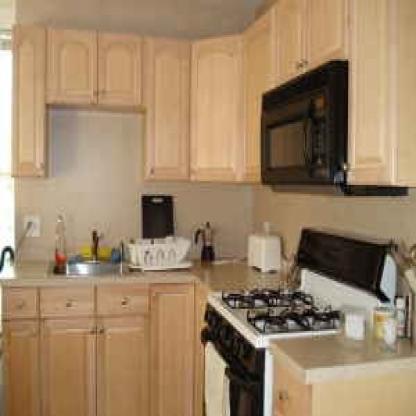
Scene: Indoor